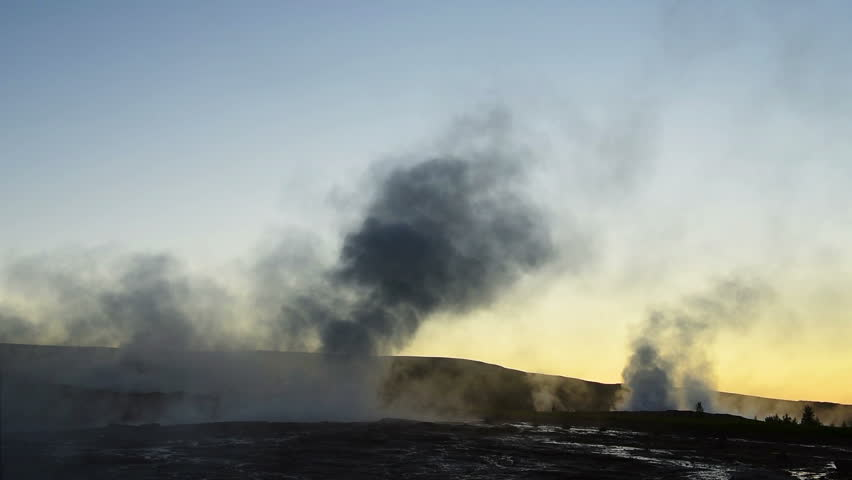
Fire: no
Smoke: yes